Coast of Poets

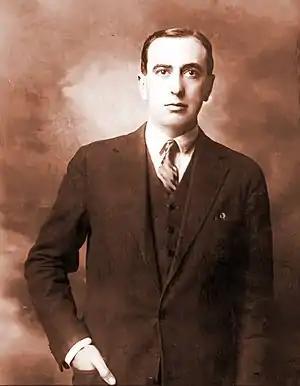
Vicente Huidobro.

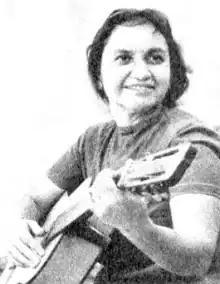
Violeta Parra.

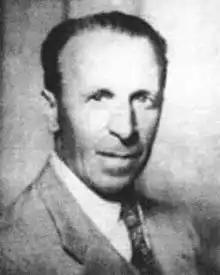
José Perotti.

The poets were the first to take up residence in this area, followed by various artists, thus creating a close link between the land and its creativity, projecting a symbolic imaginary that put Chile on the international cultural map. Places such as El Quisco, Isla Negra, Las Cruces, El Tabo and Cartagena have become a hub for cultural activity.